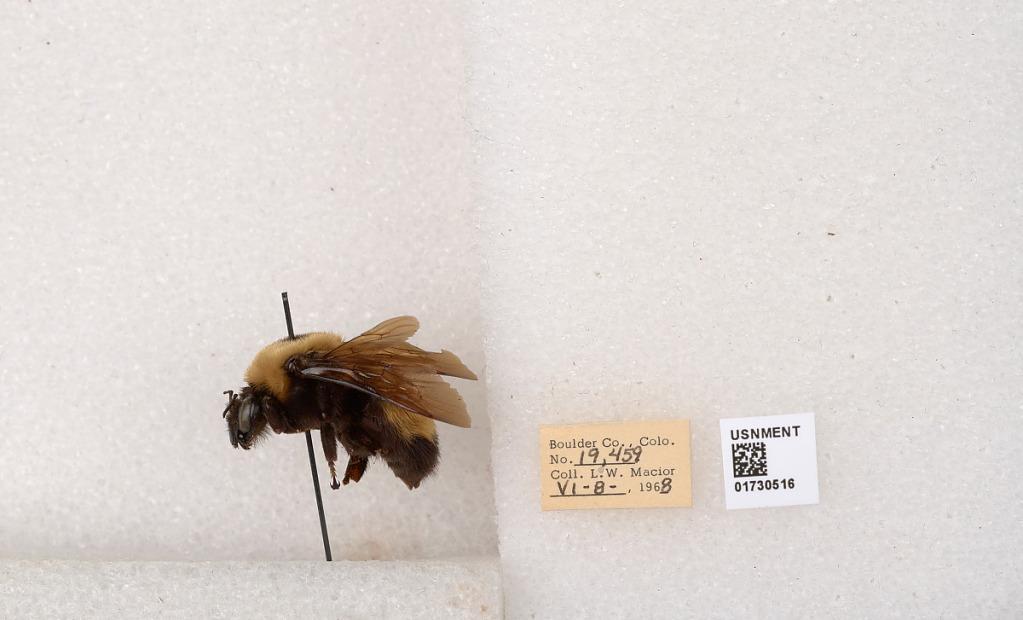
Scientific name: Bombus (Bombus) nevadensis Cresson
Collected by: L. Macior
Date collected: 1968-6-8
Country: United States
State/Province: Colorado
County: Boulder
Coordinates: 40.0925, -105.358